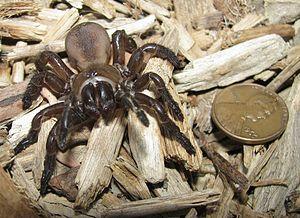
Bothriocyrtum californicum est une espèce d'araignées mygalomorphes de la famille des Halonoproctidae.